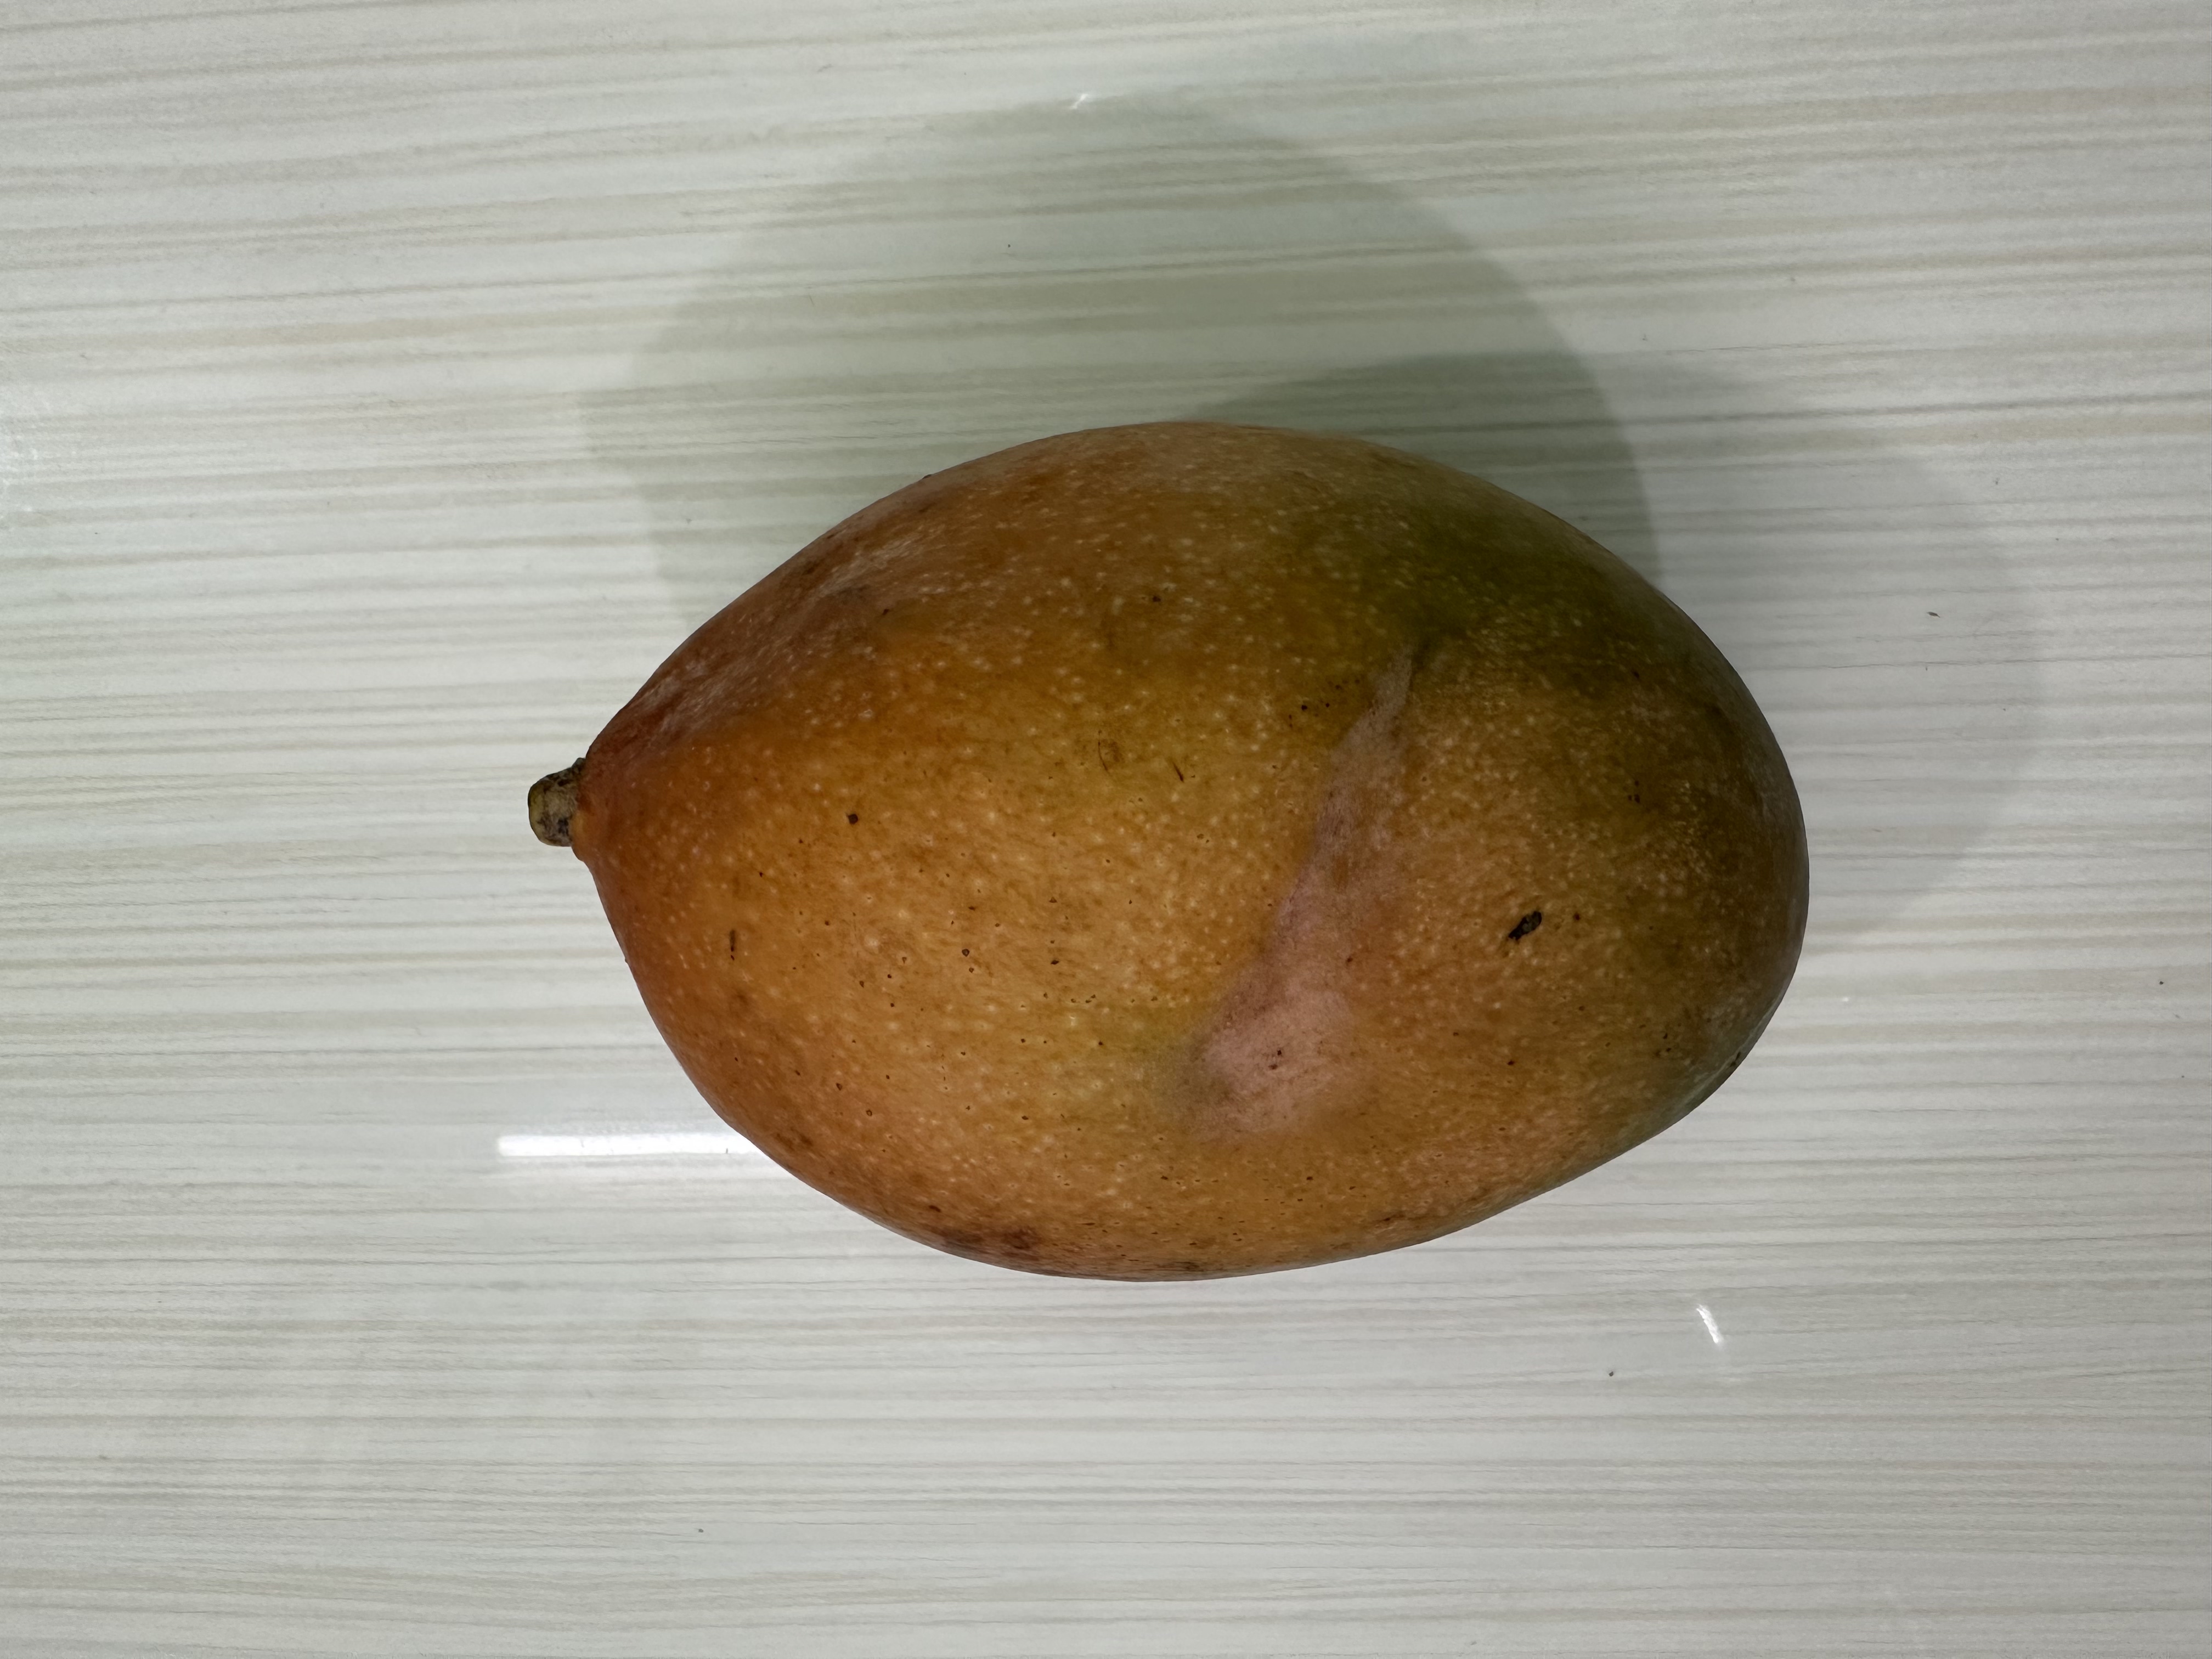
Mango variety: Bari-7